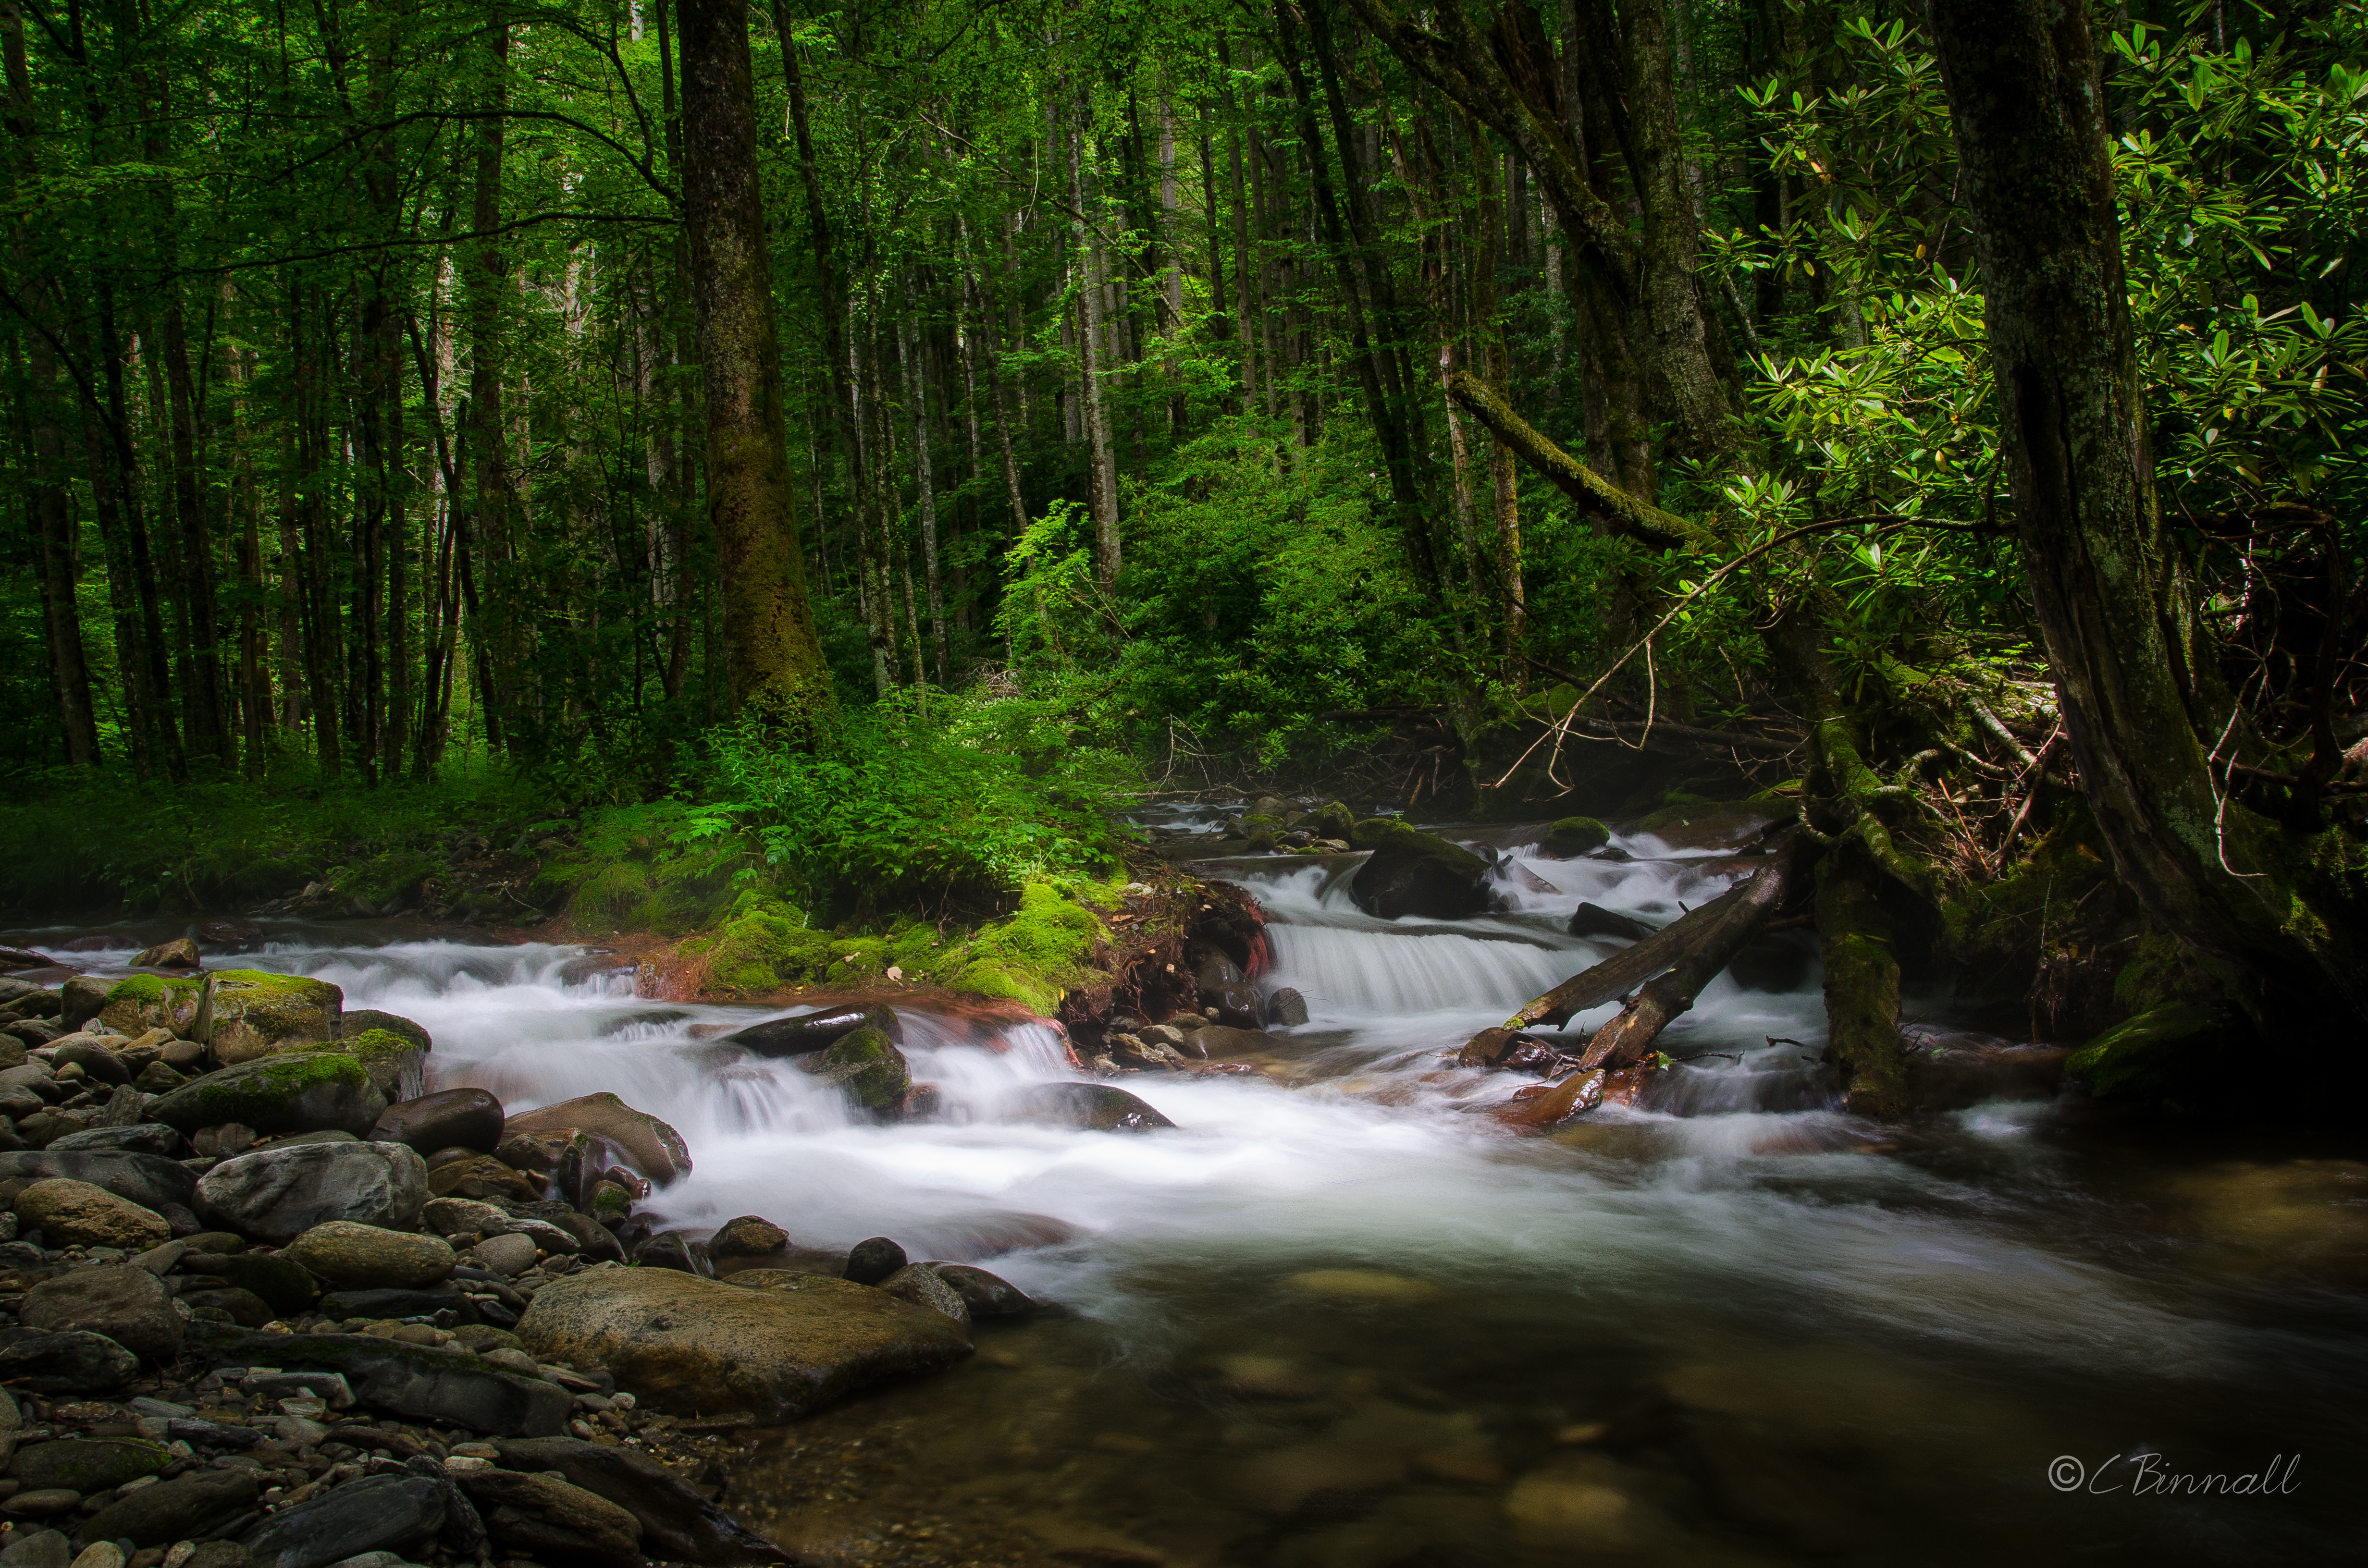
nature, stream, water, creek, body of water, nature reserve, vegetation, watercourse, river, wilderness, water resources, forest, old growth forest, woodland, riparian zone, rainforest, tree, fluvial landforms of streams, water feature, riparian forest, bank, arroyo, biome, waterfall, landscape, state park, tributary, valdivian temperate rain forest, rapid, tropical and subtropical coniferous forests, jungle, stream bed, temperate broadleaf and mixed forest, temperate coniferous forest